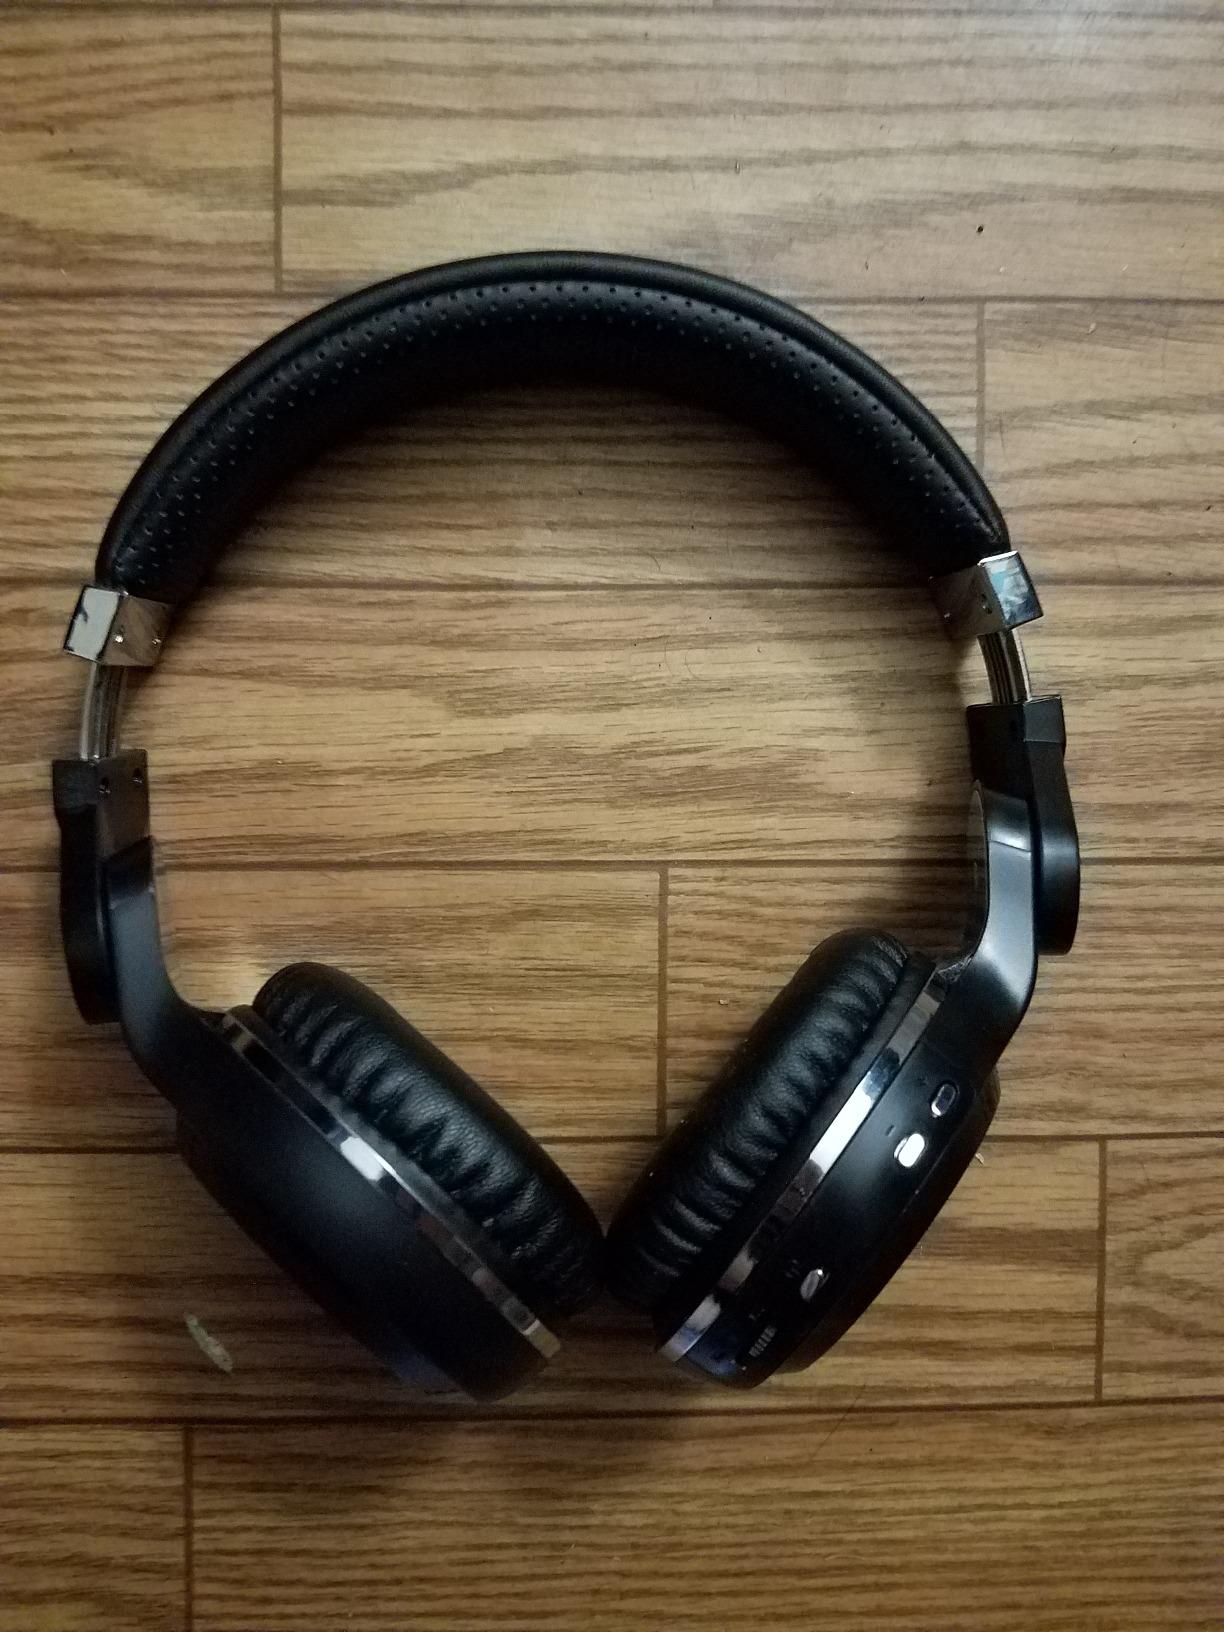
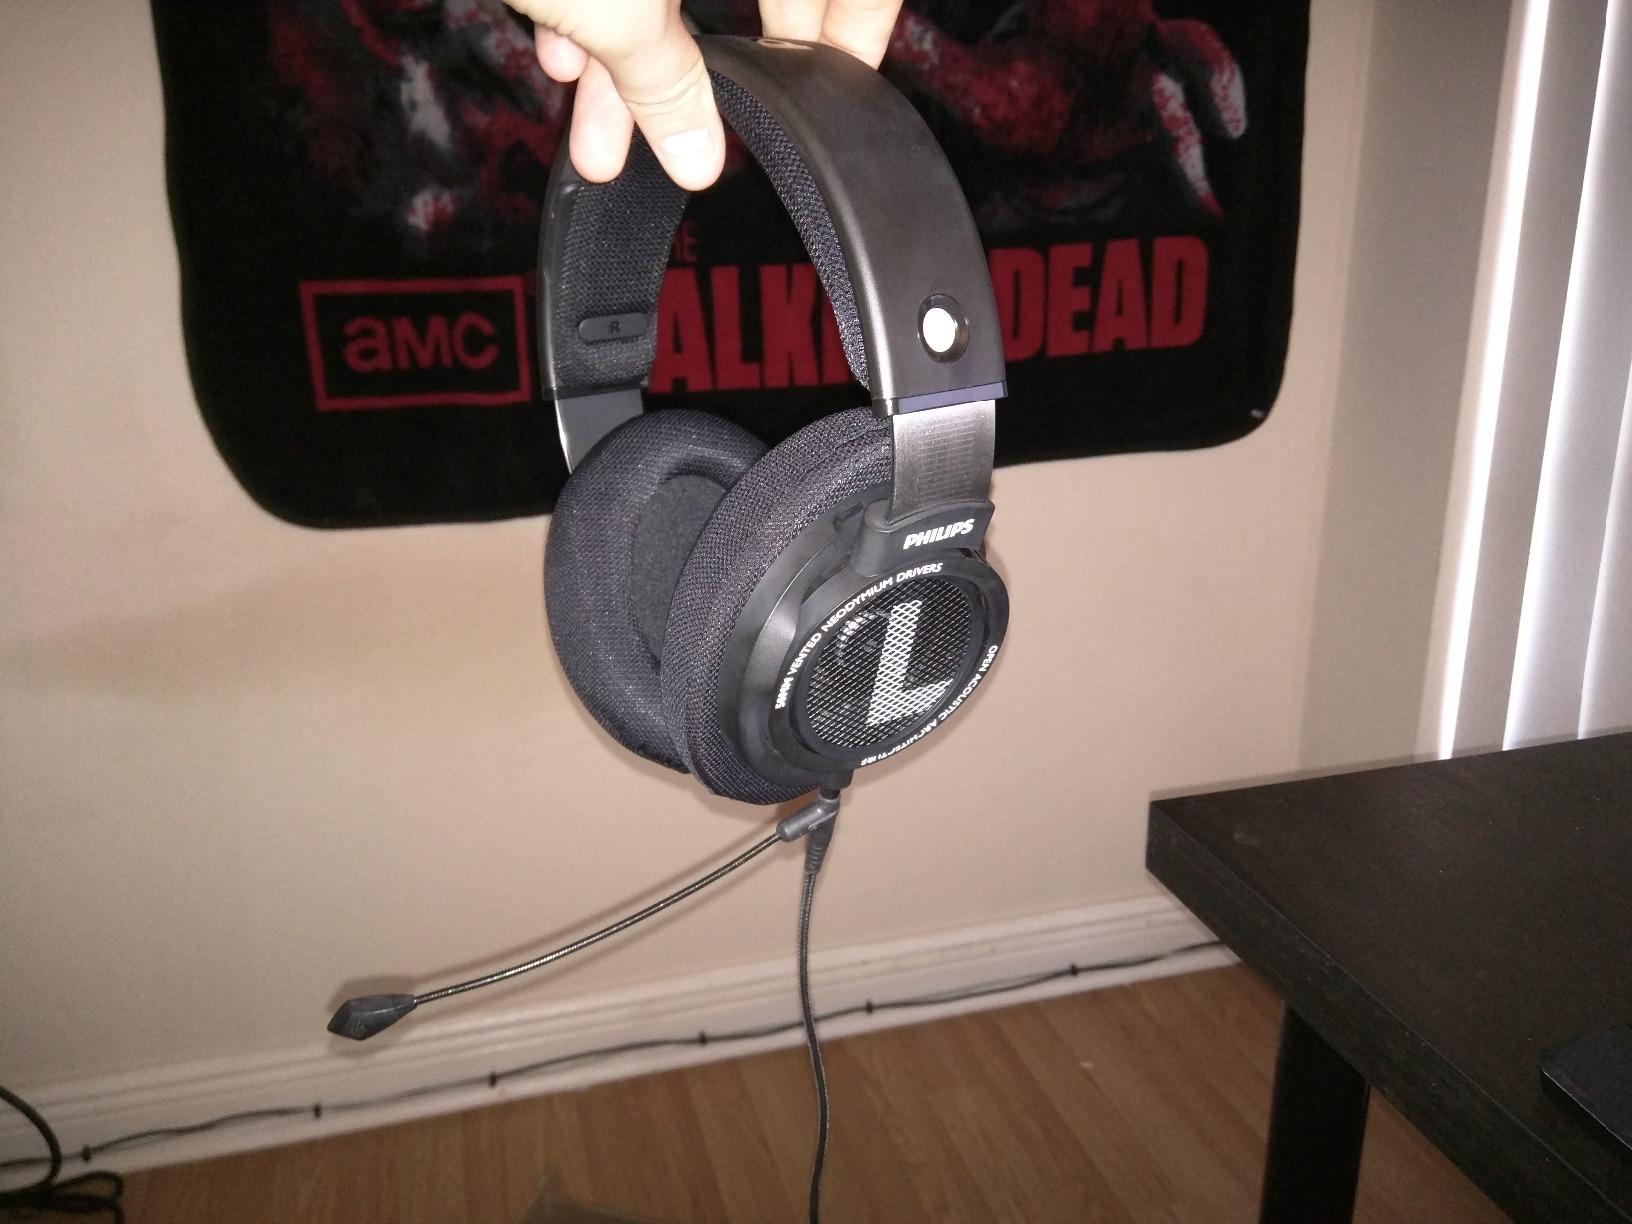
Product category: headphones
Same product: no